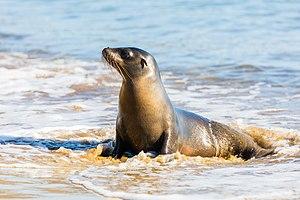
Une otarie des Galápagos (Zalophus wollebaeki).